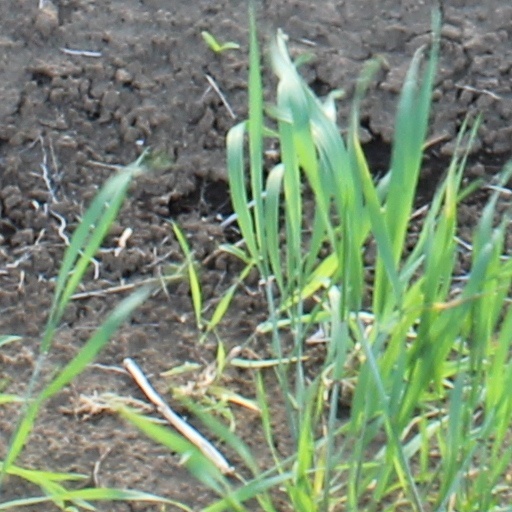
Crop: wheat